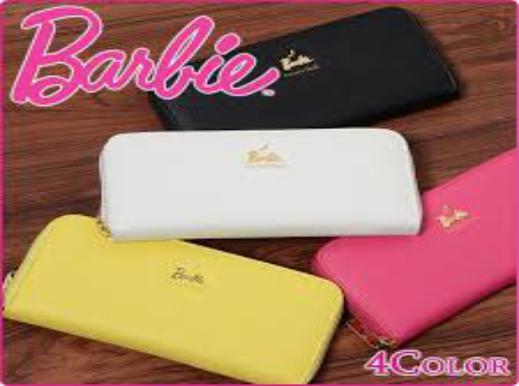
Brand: Barbie
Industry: Clothes